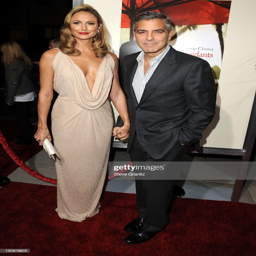
actors attends los angeles premiere .